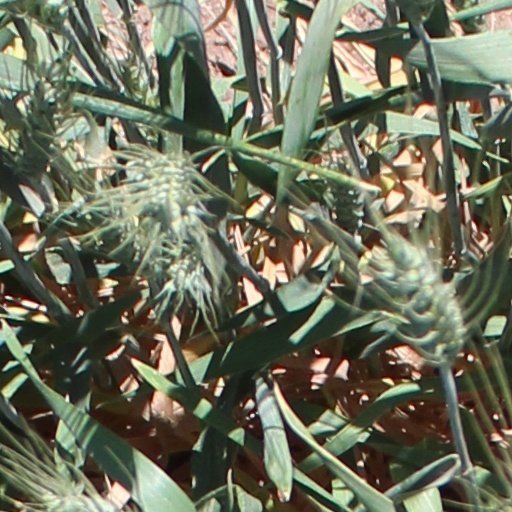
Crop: wheat